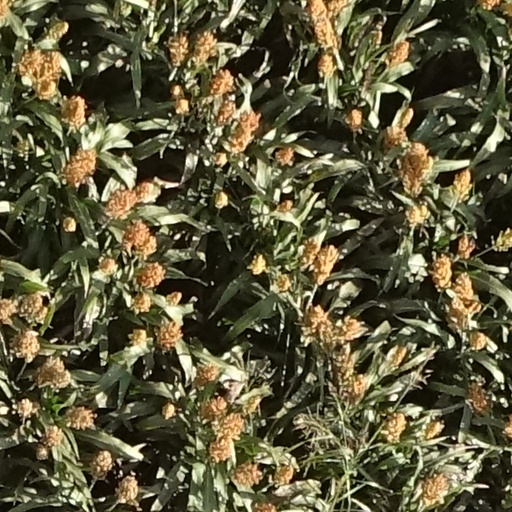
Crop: sorghum